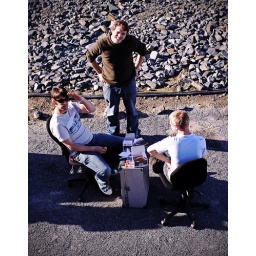
All those beautiful restaurants and Rich, Rob and Hugo opt for fish and chips in the car park!